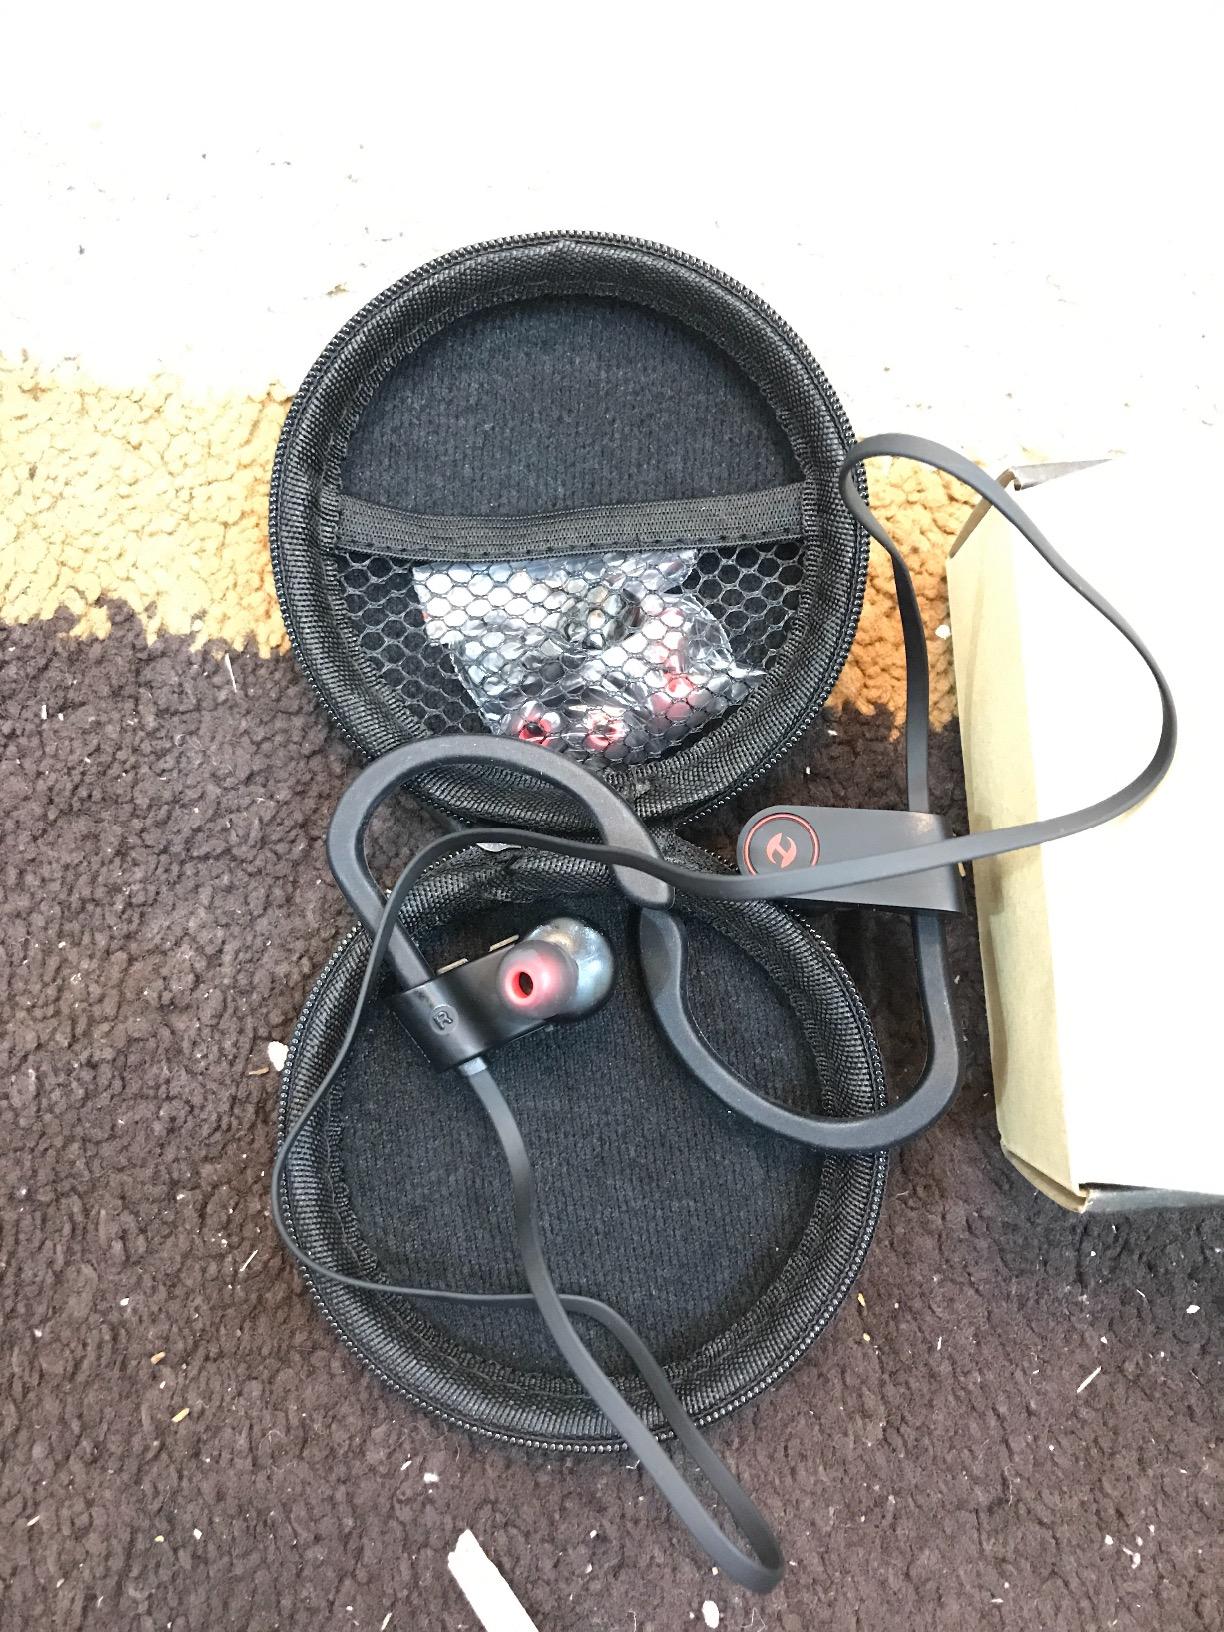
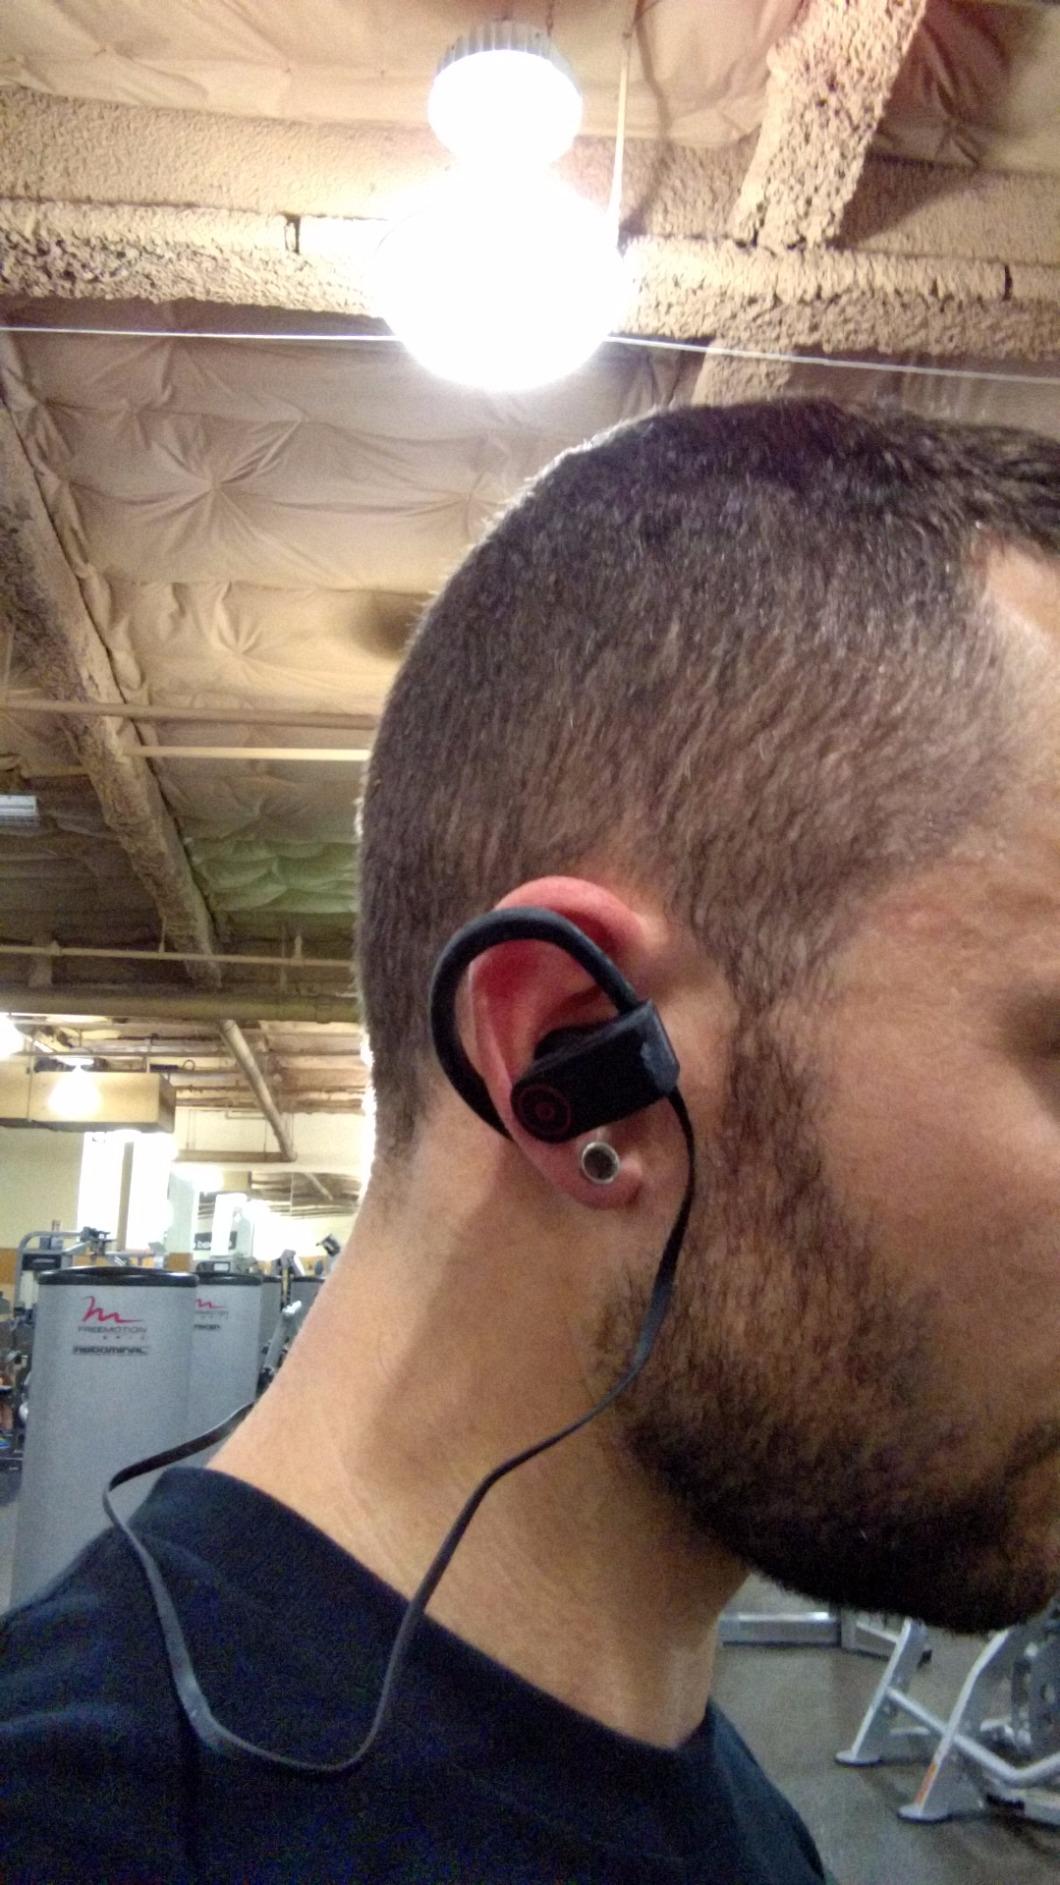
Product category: headphones
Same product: yes